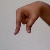
The image shows a hand gesture representing the letter 'Q' in Indian Sign Language.